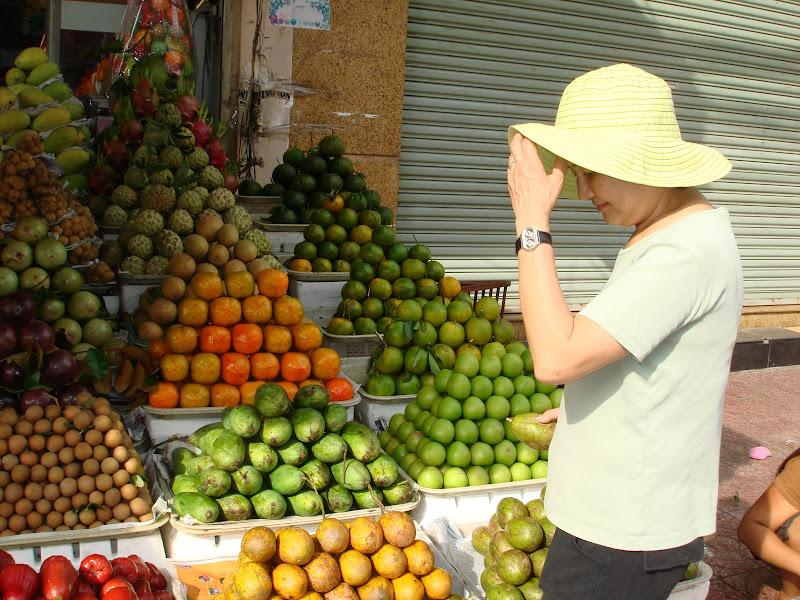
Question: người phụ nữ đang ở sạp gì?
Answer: người phụ nữ đang ở sạp trái cây